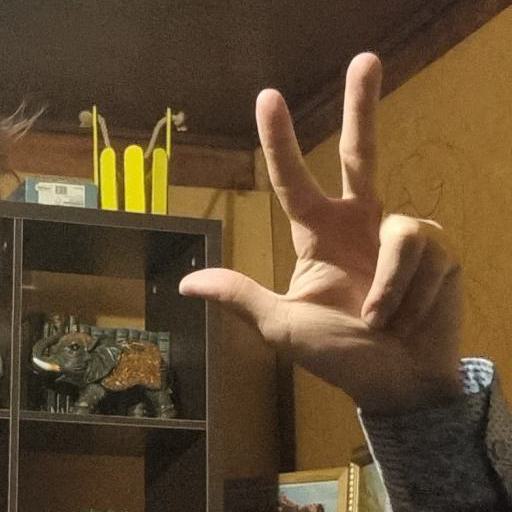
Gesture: three2